NEC UltraLite

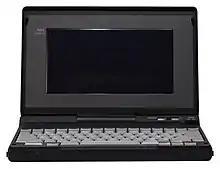

The UltraLite is a line of notebook-sized laptops first released by NEC in 1988. The original model was released in October 1988, alongside the heavier and more-capable ProSpeed. The UltraLite was the first notebook computer on the market compatible with the IBM PC. The original model was based on the NEC V30 microprocessor; the computer includes MS-DOS 3.3 built into ROM.